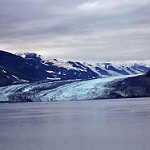
Label: glacier